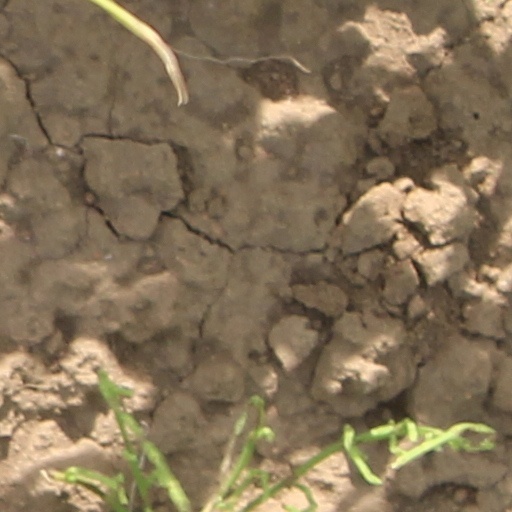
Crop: wheat